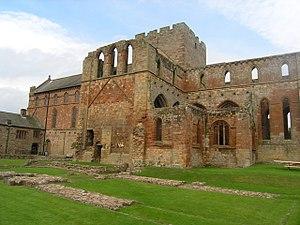
Le prieuré de Lanercost est un ancien prieuré augustin du XIIᵉ siècle, situé dans le village britannique de Lanercost, dans le comté anglais de Cumbria. Il est classé au grade I et fait partie des propriétés de l’English Heritage.